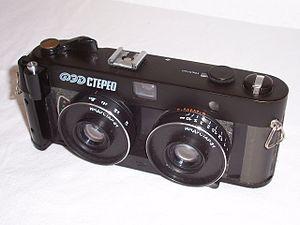
Un appareil stéréoscopique est un appareil photographique rassemblant deux chambres photographiques ou deux capteurs - et donc deux objectifs - placés côte à côte de manière solidaire dans un même boîtier, destiné à produire commodément et dans un même instant un couple stéréoscopique, c'est-à-dire deux photographies jumelles en vue de la restitution du relief ou, si l’on préfère, de la 3ᵉ dimension.